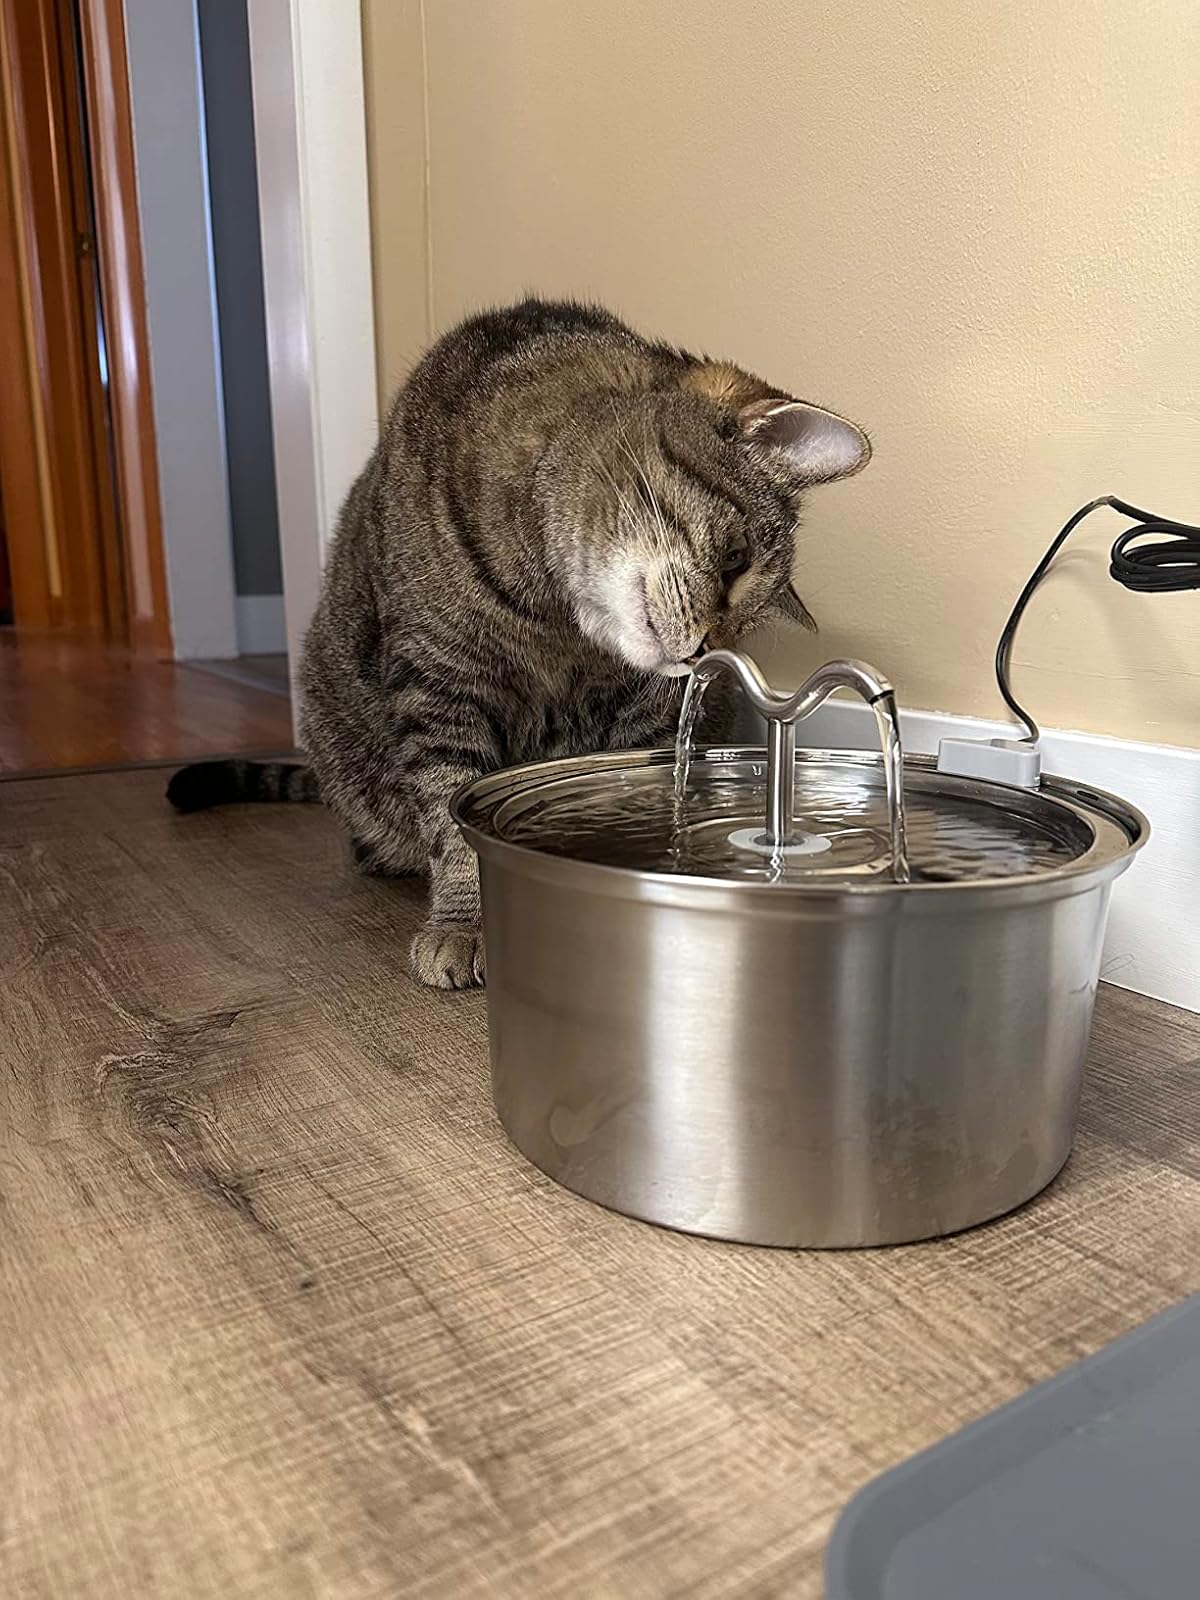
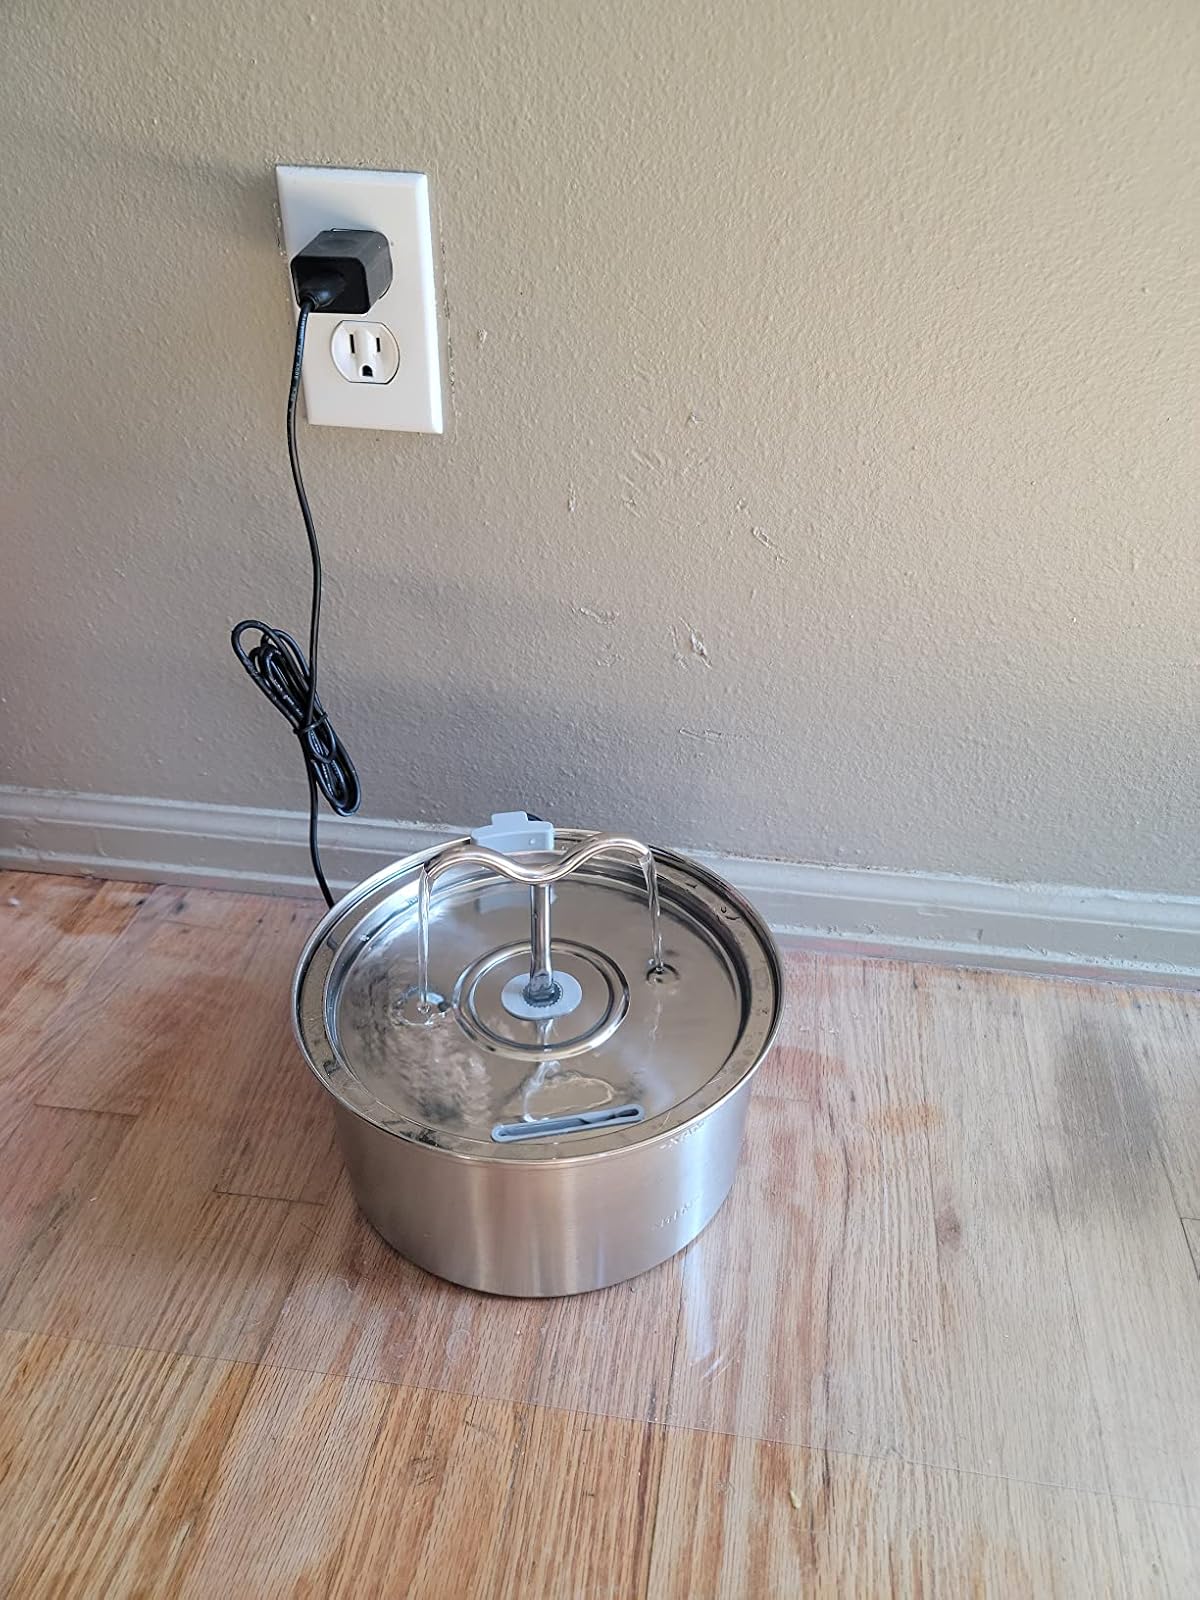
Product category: items_bowl
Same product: yes